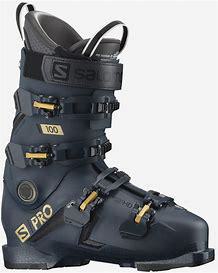
Brand: Salomon
Model: 100